High Park

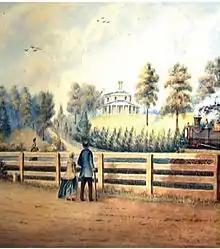
Two persons in front of a fence watching a steam train pass from right to left. A house on a hill is seen in the distance.

After a successful career as architect, engineer and land surveyor to the City of Toronto, Howard retired here in 1855. In 1873, Howard and his wife agreed to convey their country property of to the City of Toronto. There were several conditions to the conveyance, including that the Howards continue to live at their residence, no alcohol ever be served in the park, and that the city hold the park "for the free use, benefit and enjoyment of the Citizens of Toronto for ever and to be called and designated at all times thereafter High Park". The City also had to pay a down payment and an annual pension to the Howards as long as either of them lived. The city council voted 13 to 2 to accept the Howard's conditions. The two dissenters felt the park was too far away from the city to be of any use to its citizens. At the time, direct access to the Howard property was only by boat, the railway line to the south or a toll road. Soon afterward the "Road to High Park" was built from the Lake Road to the park lands, today's Spring Road and Centre Road.